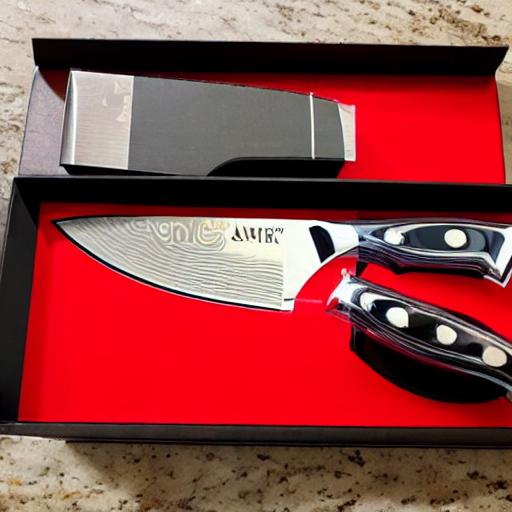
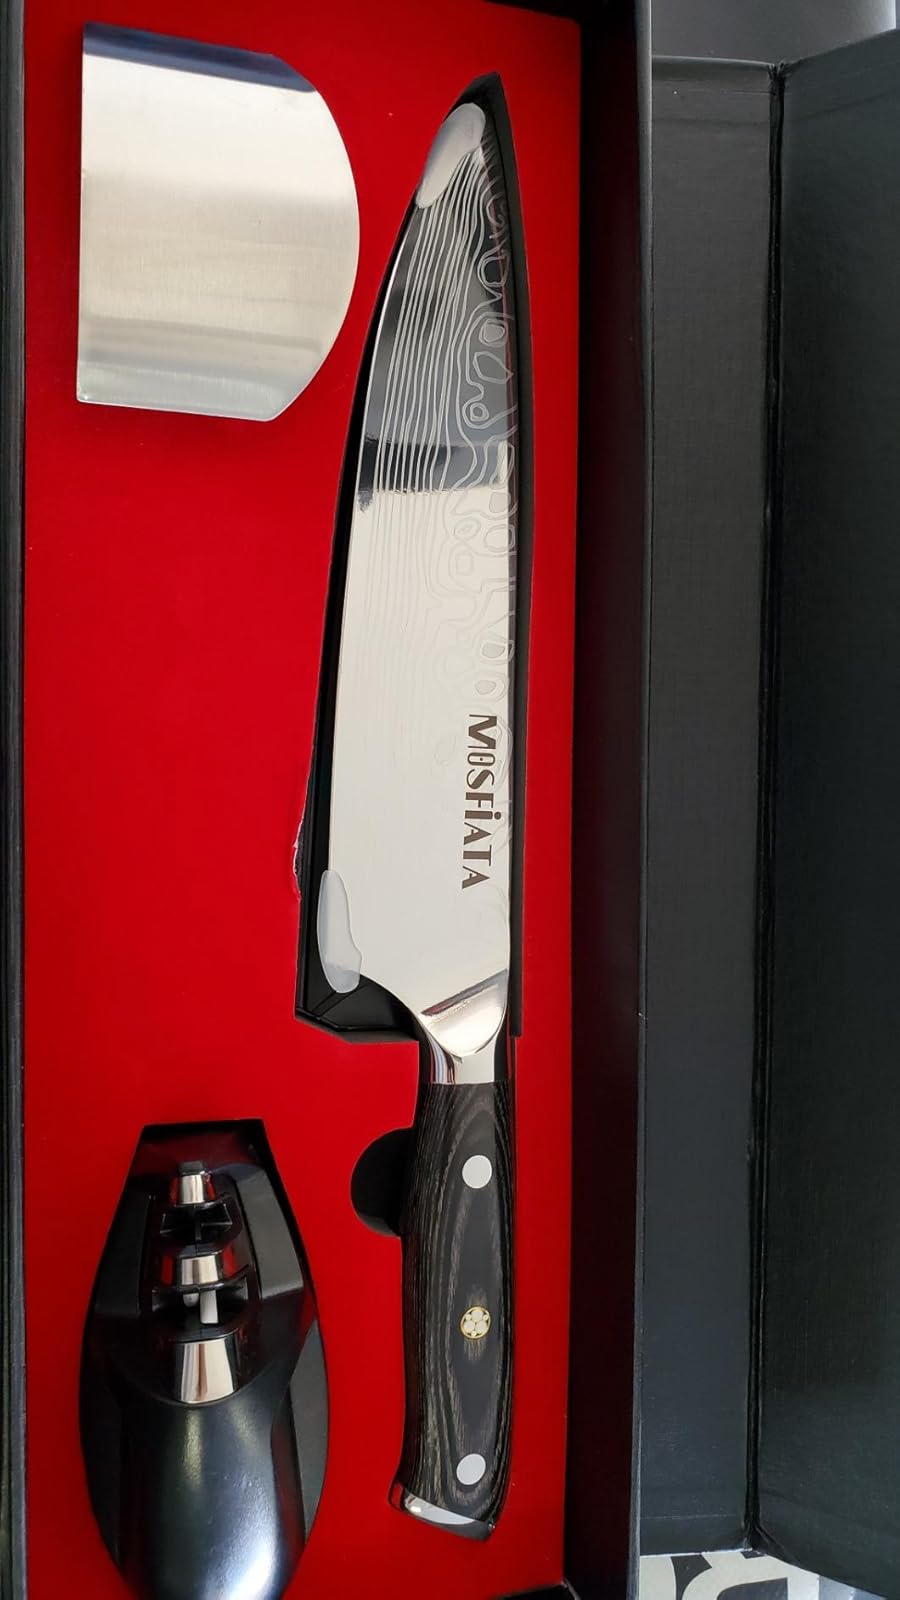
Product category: items_knife
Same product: no